Williamsburg, Kentucky

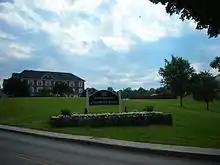
University of the Cumberlands marker off of Main Street, in Williamsburg, Kentucky

The main campus of the University of the Cumberlands (formerly Cumberland College) is located on College Hill adjacent to the downtown area of Williamsburg. UC is a private liberal arts college, with an enrollment of approximately 2,200 students. Its sports teams participate in the NAIA. The school was formerly affiliated with the Kentucky Baptist Convention (the Kentucky affiliate of the Southern Baptist Convention) and, since 2018, operates as an independent, Christian-based university.